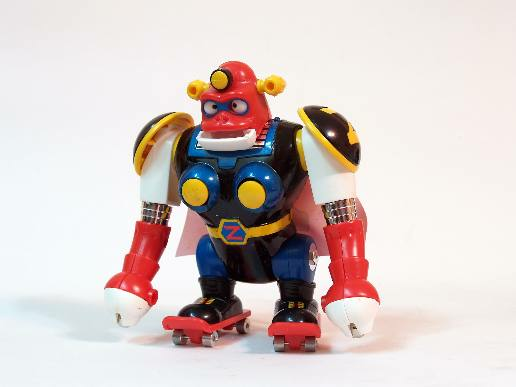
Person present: Yes